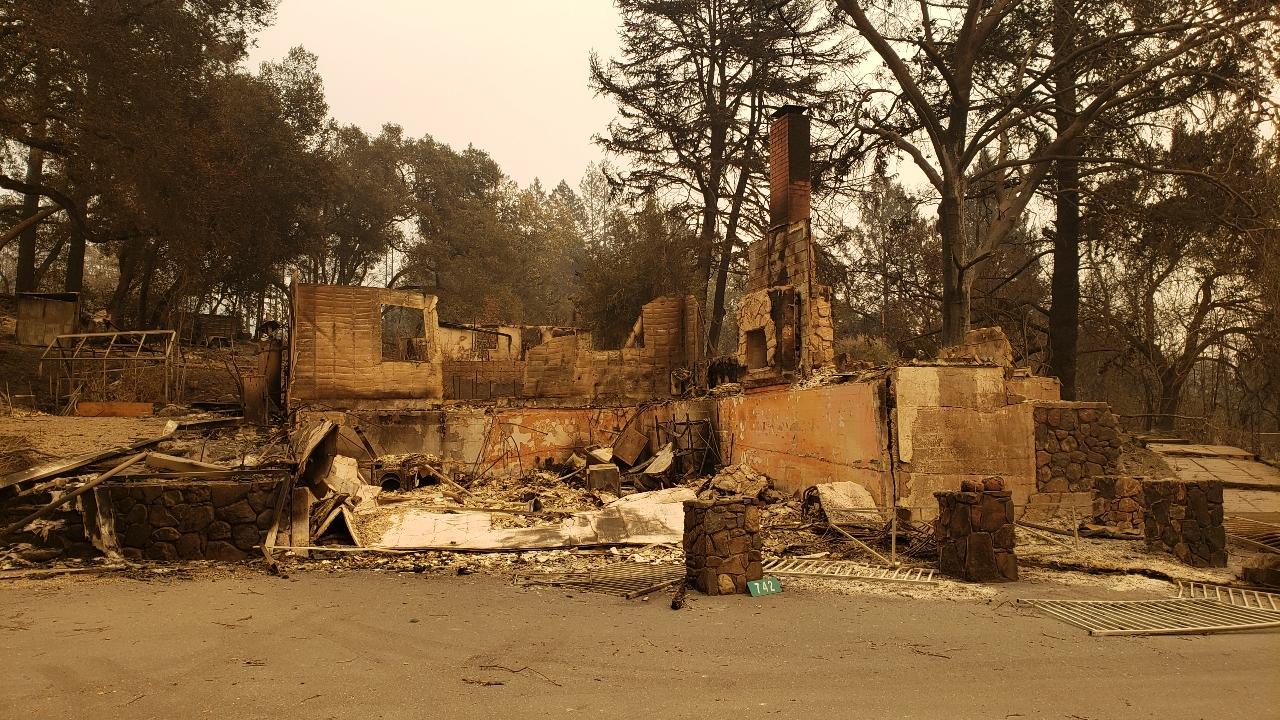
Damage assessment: destroyed